179th Fighter Squadron

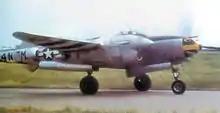
Lockheed P-38 Lightning of the 367th Fighter Group wearing D-Day invasion markings, June 1944.

Having trained on single engine aircraft, the squadrons's pilots were surprised to find Lockheed P-38 Lightnings sitting on Stoney Cross's dispersal pads. Only members of the advance party had any experience flying the Lightning. These pilots had flown combat sorties with the 55th Fighter Group. The change from single engine to twin engine aircraft required considerable retraining for both pilots and ground crew. Although some pilots entered combat with as little as eight hours of flying time on the P-38, in late April the squadron was reinforced by pilots who had trained on the Lightning in the States and were more experienced on the type. However, the lack of instrument training in the P-38 took its toll on the 393d as weather, not enemy action, caused the loss of pilots and airplanes.